Andrew Stunell

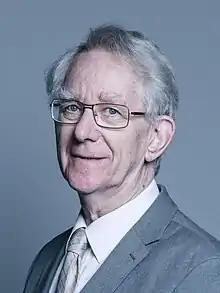
Official portrait, 2018

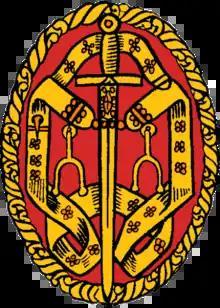
Insignia of a Knight Bachelor

Robert Andrew Stunell, Baron Stunell, (24 November 1942 – 29 April 2024) was a British Liberal Democrat politician who served as Member of Parliament for Hazel Grove from 1997 until he stood down in 2015, and then as a member of the House of Lords from 2015.